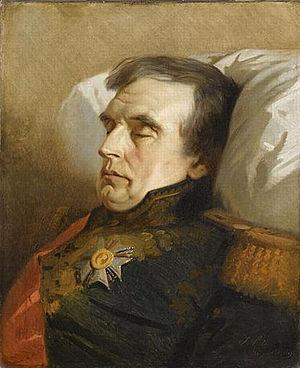
Gabriel-Jean-Joseph Molitor est un militaire français né le 7 mars 1770 à Hayange et mort le 28 juillet 1849 à Paris.